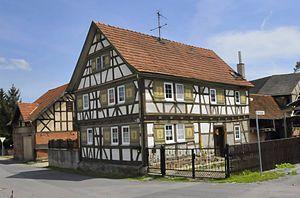
Rippershausen est une municipalité allemande du land de Thuringe, dans l'arrondissement de Schmalkalden-Meiningen, au centre de l'Allemagne. En 2015, sa population est de 848 habitants.